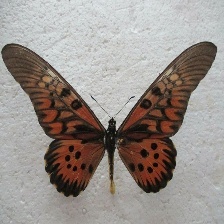
Species: AFRICAN GIANT SWALLOWTAIL